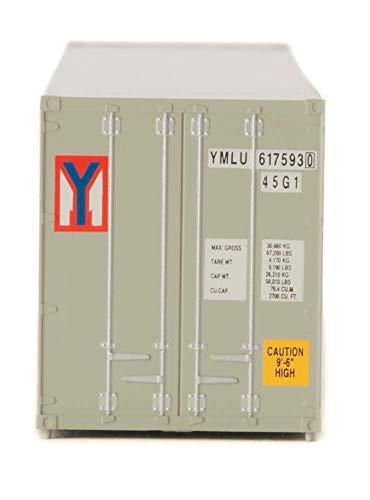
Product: Walthers SceneMaster HO Scale Model of Yang Ming (Gray, Red, Blue) 40' Hi Cube Corrugated Container W/Flat Roof
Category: Toys & Games | Hobbies | Trains & Accessories | Train Cars | Freight Cars
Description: Great Condition.
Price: $11.59
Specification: ProductDimensions:5.5x1.1x1.1inches|ItemWeight:0.16ounces|ShippingWeight:0.8ounces(Viewshippingratesandpolicies)|DomesticShipping:ItemcanbeshippedwithinU.S.|InternationalShipping:ThisitemcanbeshippedtoselectcountriesoutsideoftheU.S.LearnMore|ASIN:B01N9OFPGD|Itemmodelnumber:949-8221|Manufacturerrecommendedage:14yearsandup